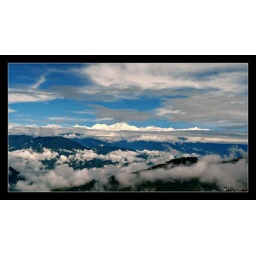
standing above the clouds